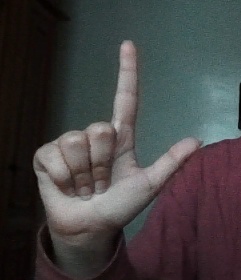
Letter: laam